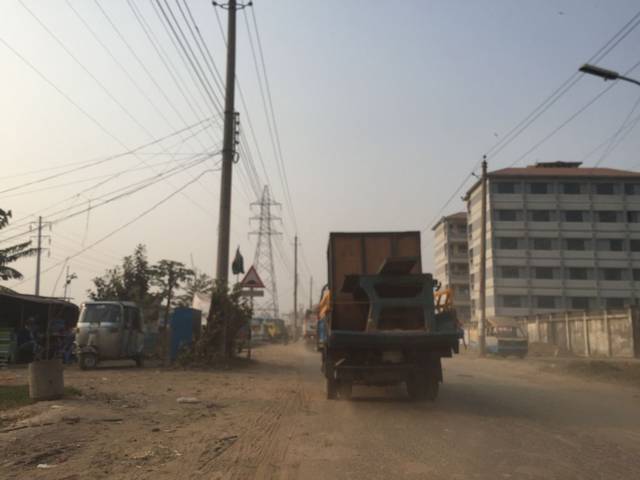
Region: Bangladesh
Coordinates: 23.727, 90.368